Haidao Suanjing

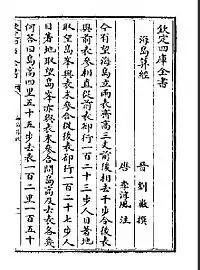
First page of "Haidao Suanjing" in the "Complete Library of the Four Treasuries"

Haidao Suanjing ("The Island Mathematical Manual") was written by the Chinese mathematician Liu Hui of the Three Kingdoms era (220–280) as an extension of chapter 9 of "The Nine Chapters on the Mathematical Art".